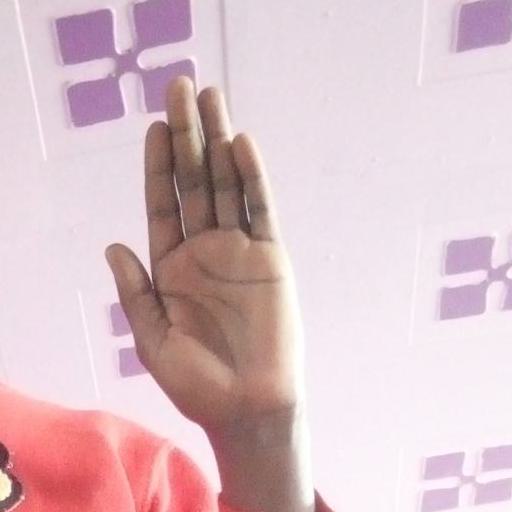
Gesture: stop